Taylor's theorem

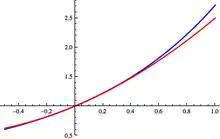
Graph of formula_5 (blue) with its quadratic approximation formula_19 (red) at formula_7. Note the improvement in the approximation.

For a better approximation to formula_8, we can fit a quadratic polynomial instead of a linear function: